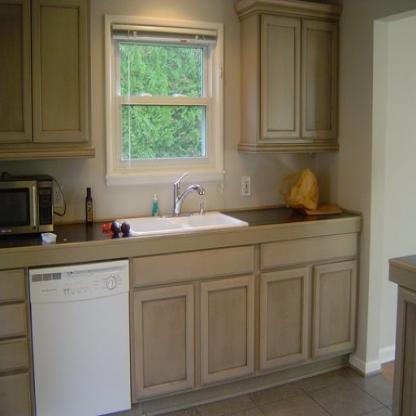
Scene: Indoor